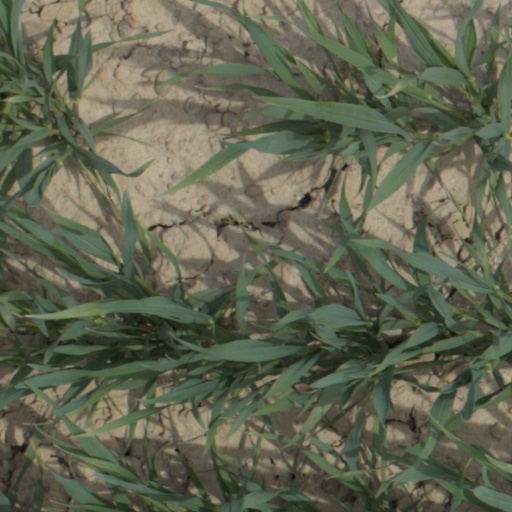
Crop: wheat